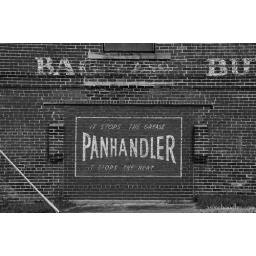
brick wall on the old burlap bag factory in memphis, right next to the bridge to mud island...